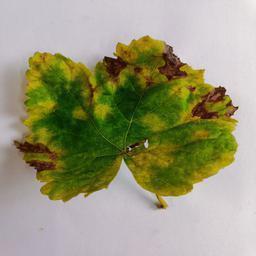
Label: Downy Mildew